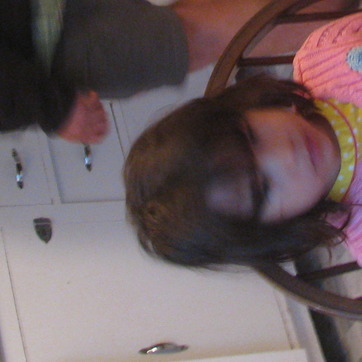
Material: hair